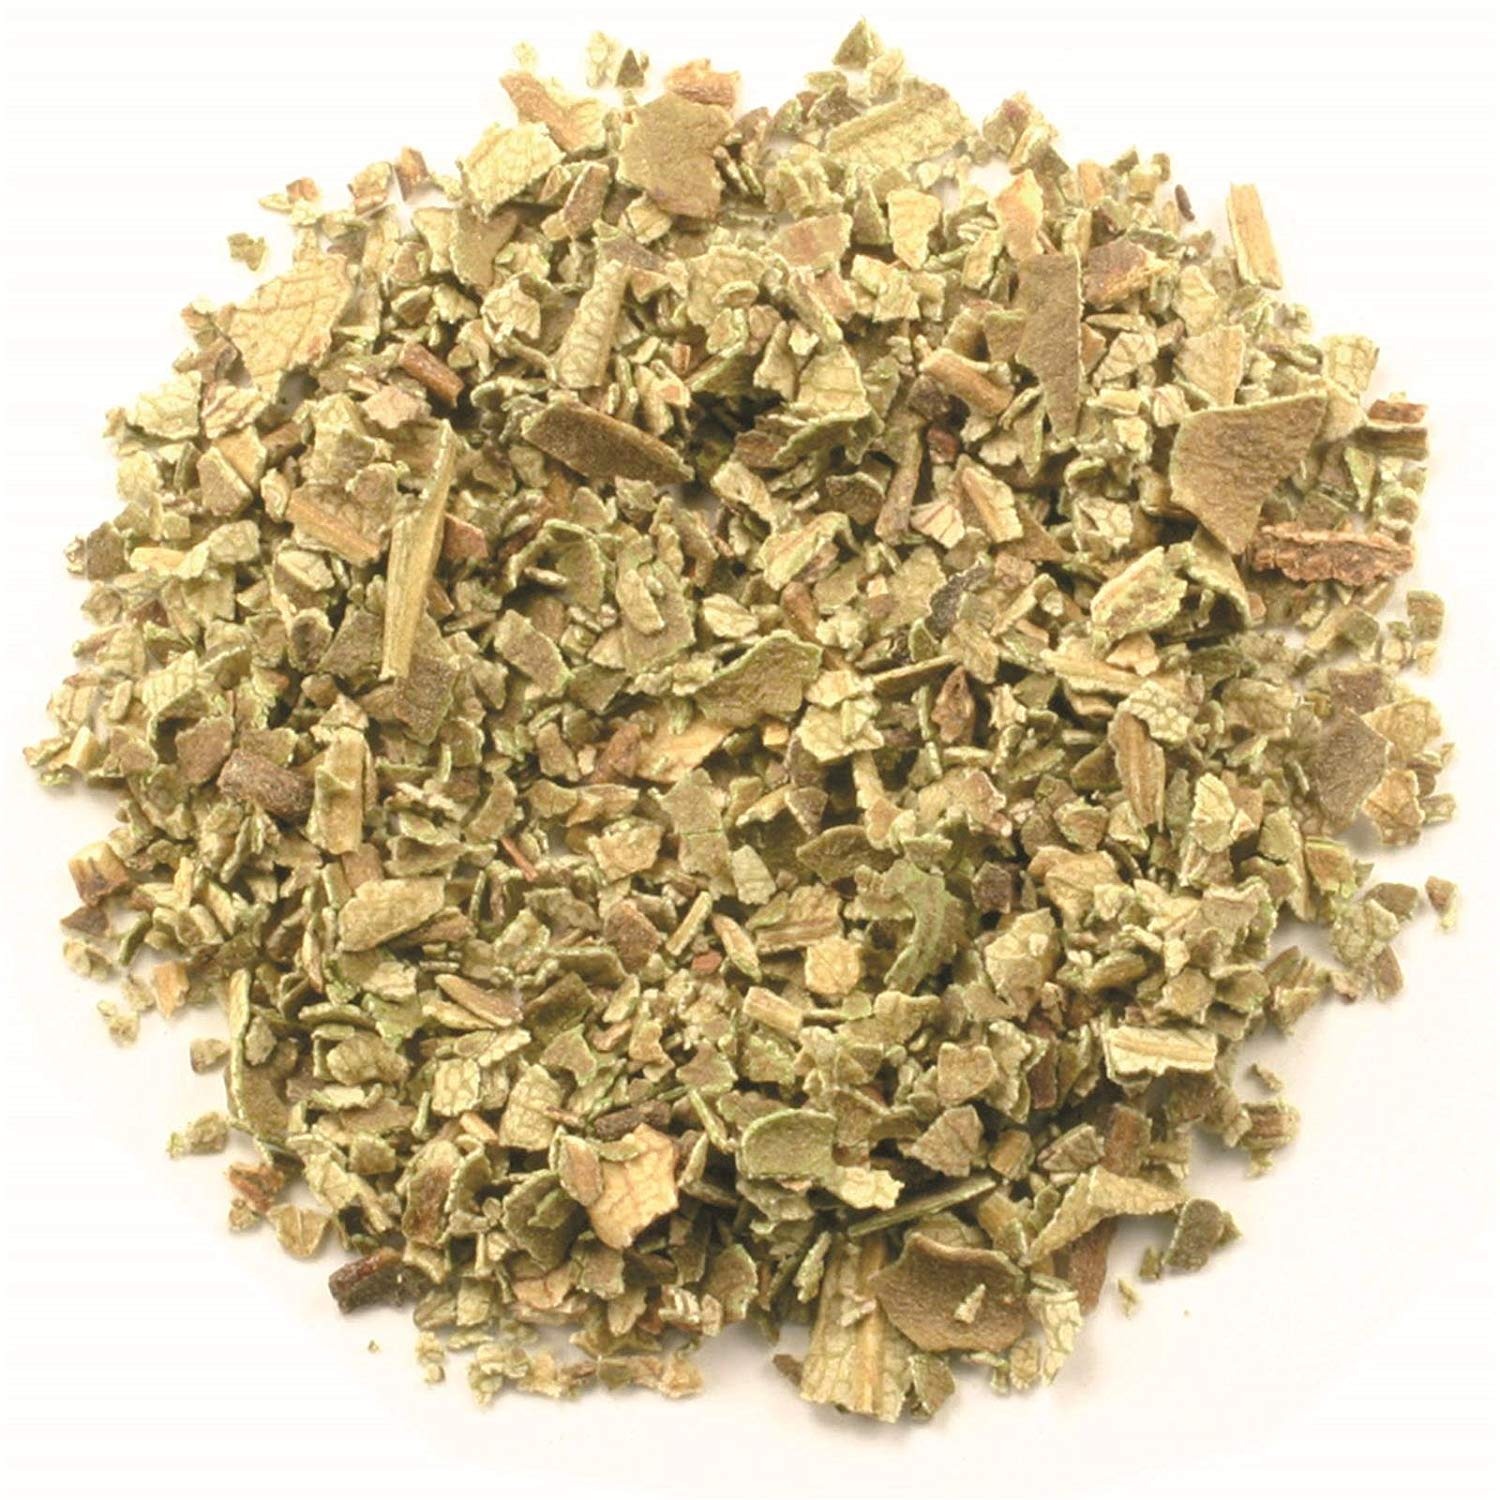
Item Name: Frontier Co-op Yerba Mate Leaf, Cut and Sifted, Kosher | 1 lb. Bulk Bag | Ilex paraguariensis St. Hil.
Bullet Point 1: Botanical Name: Ilex paraguariensis St. Hil.
Bullet Point 2: 1 pound bulk bag (16 ounces)
Product Description: Yerba mat is prized as a delicious, gently energizing herbal tea. The flavor of the leaf is herbaceous and somewhat like green tea.
Value: 16.0
Unit: Ounce

Price: 18.14